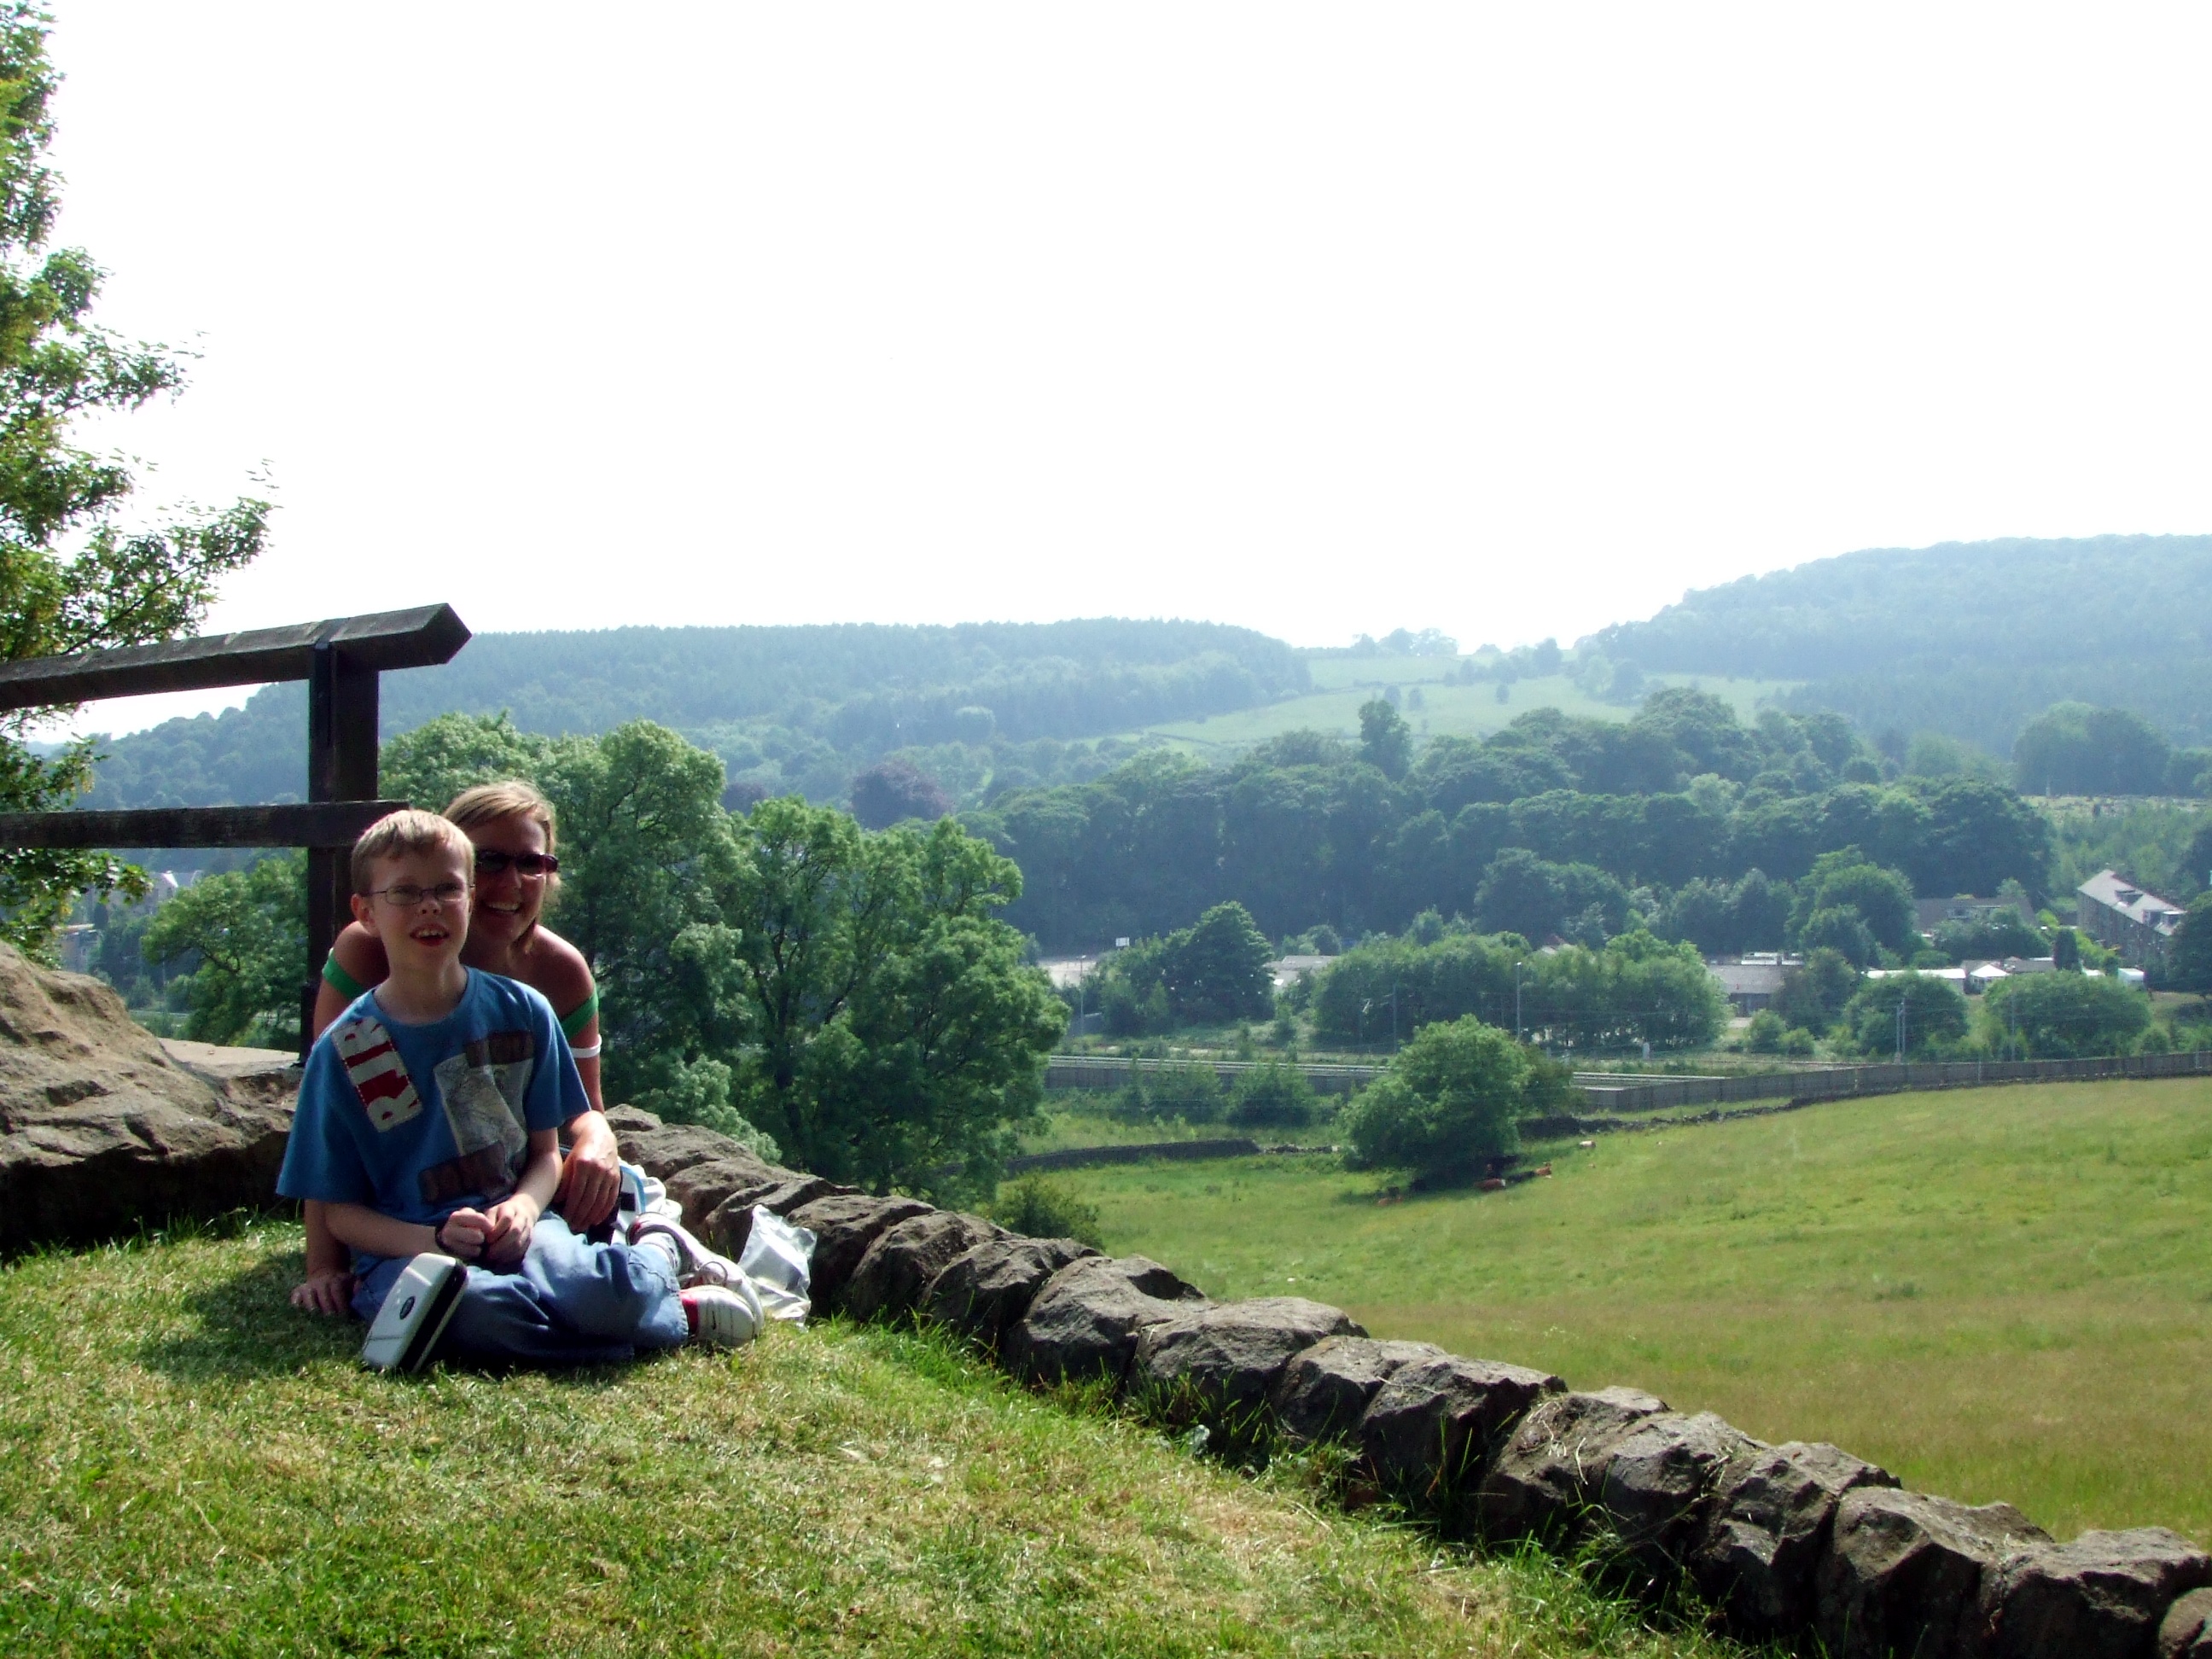
landscape, tree, path, grass, rock, wilderness, mountain, plant, sky, meadow, hill, adventure, valley, mountain range, vacation, recreation, transport, pasture, tourism, leisure, highland, national park, ridge, grassland, fell, rural area, nature reserve, lake district, hill station, outdoor recreation, mountainous landforms, national trust for places of historic interest or natural beauty, mount scenery